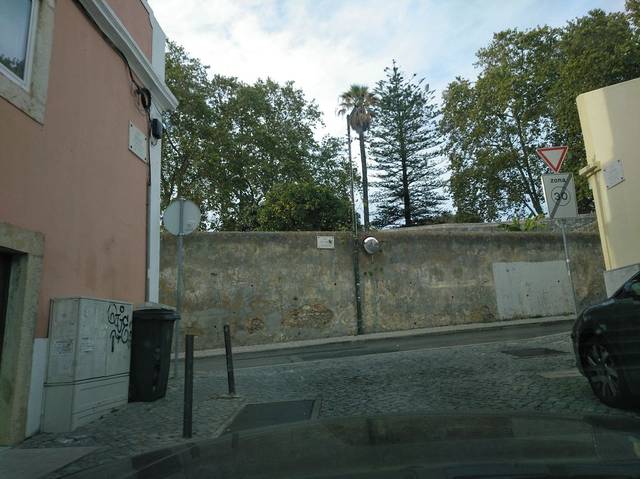
Region: Portugal
Coordinates: 38.705, -9.201